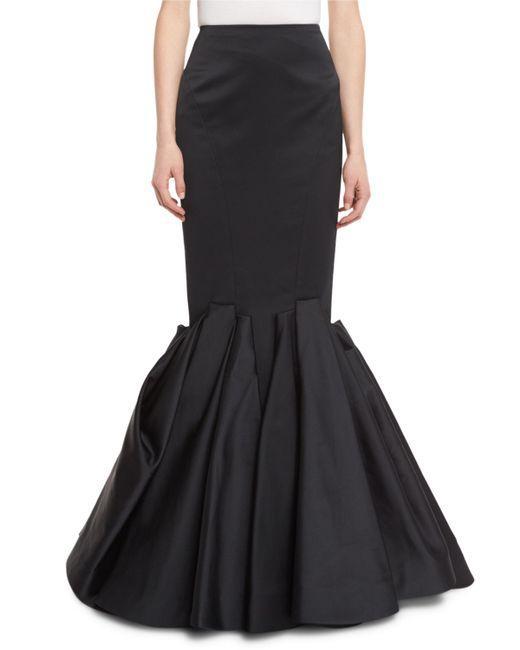
Langer schwarzer Damenrock mit Fischschwanz